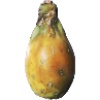
Label: cactus_fruit